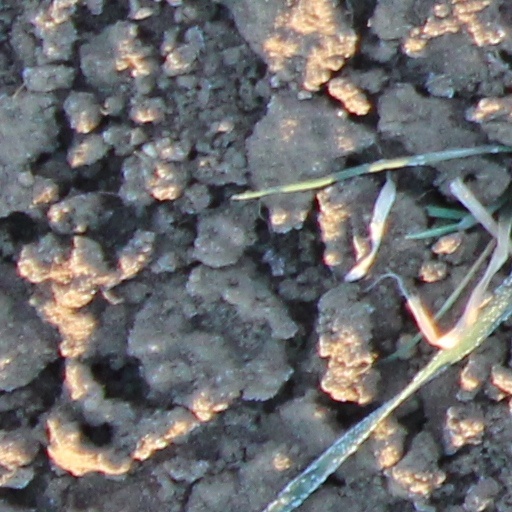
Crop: wheat